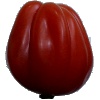
Label: Tomato Heart 1